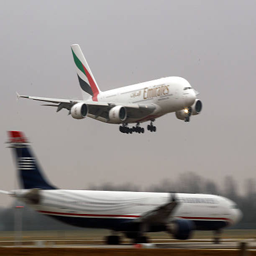
the registration lands at politician .